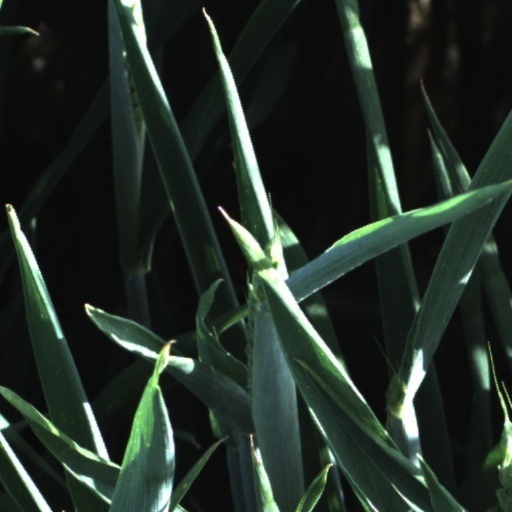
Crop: wheat